Miss Machiko

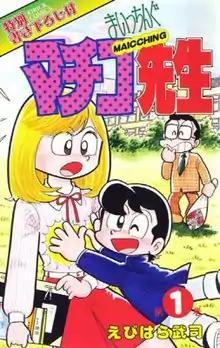
"Miss Machiko" manga volume 1 cover

Miss Machiko, also known as is a manga series written by Takeshi Ebihara. It was serialized in Japan in "Shōnen Challenge" from May 1980 through February 1982. The individual chapters were collected and published in eight "tankōbon" volumes by Gakken.